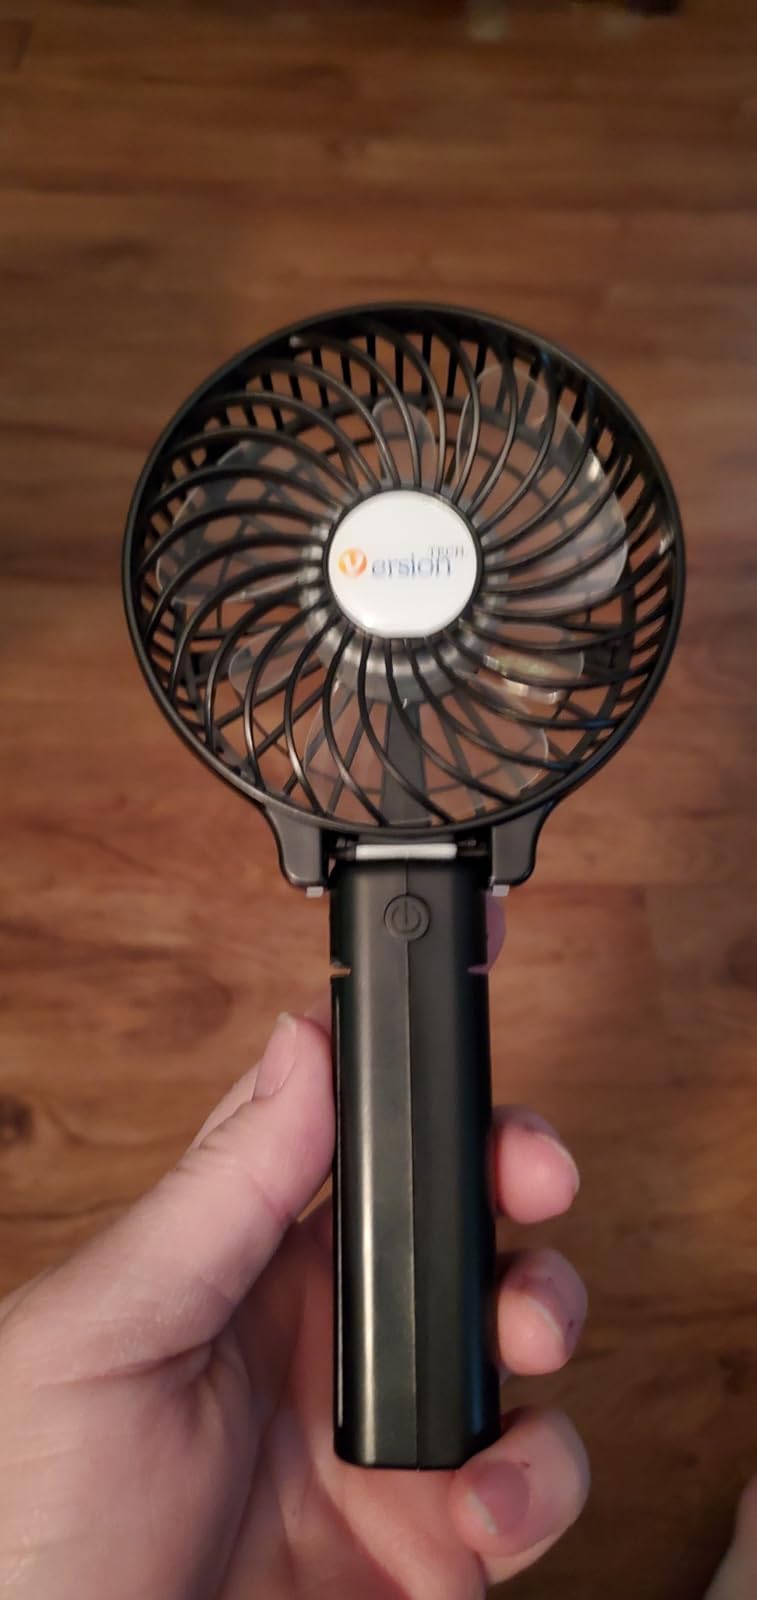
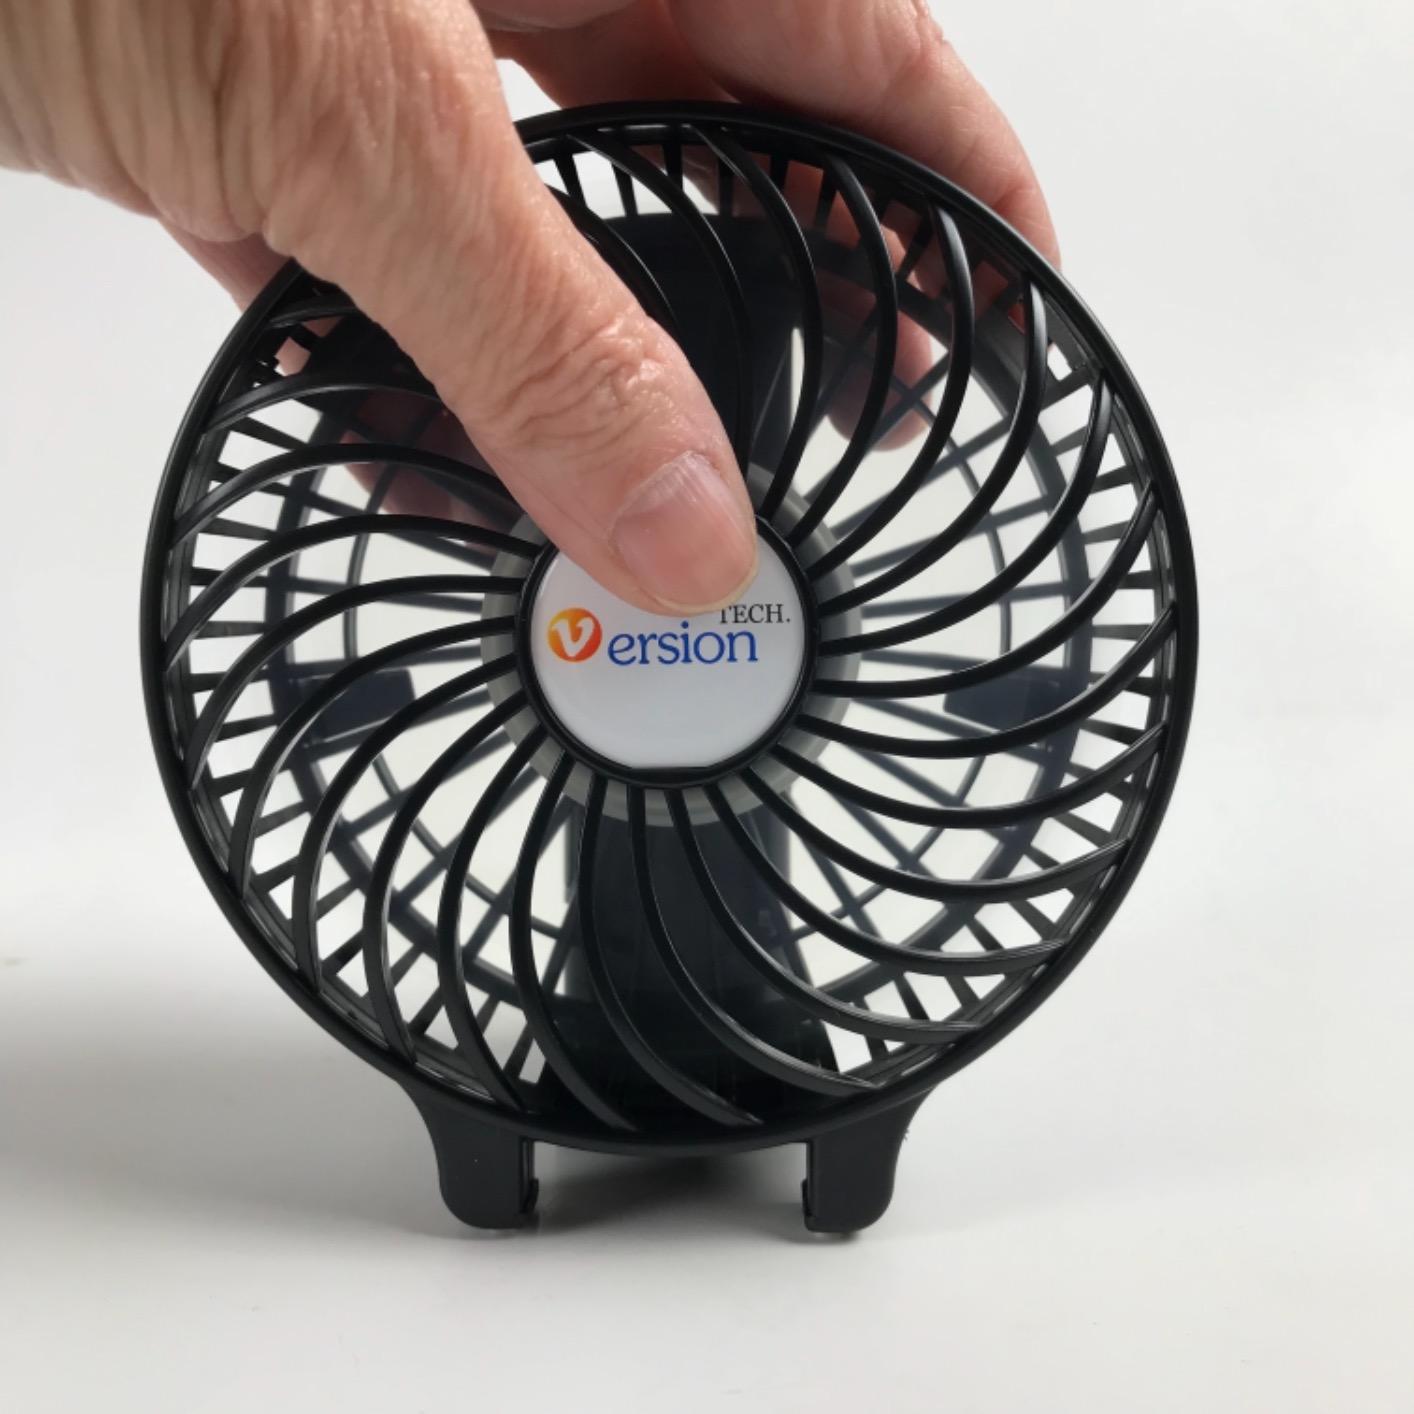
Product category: fan
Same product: yes